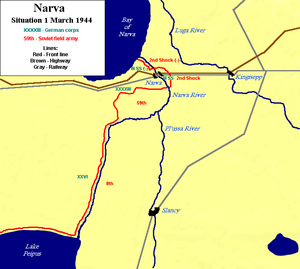
Narva est une ville située en Estonie entre la mer Baltique et le lac Peïpous, point de passage obligé entre la ville de Leningrad et l'Estonie. La ville est un carrefour stratégique pour quiconque souhaite parvenir aux pays baltes. La bataille de Narva a pour enjeu la conquête des pays baltes. Après la fin du siège de Leningrad en janvier 1944, la Stavka voit l'occasion de porter la guerre sur les pays baltes et d'anéantir le Heeresgruppe Nord. La bataille est également connue sous le nom de bataille des SS européens. Si la ville de Narva tombe, tout le Heeresgruppe Nord sera menacé d'encerclement et d'anéantissement.